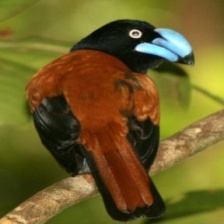
Species: HELMET VANGA
Scientific name: EURYCEROS PREVOSTII